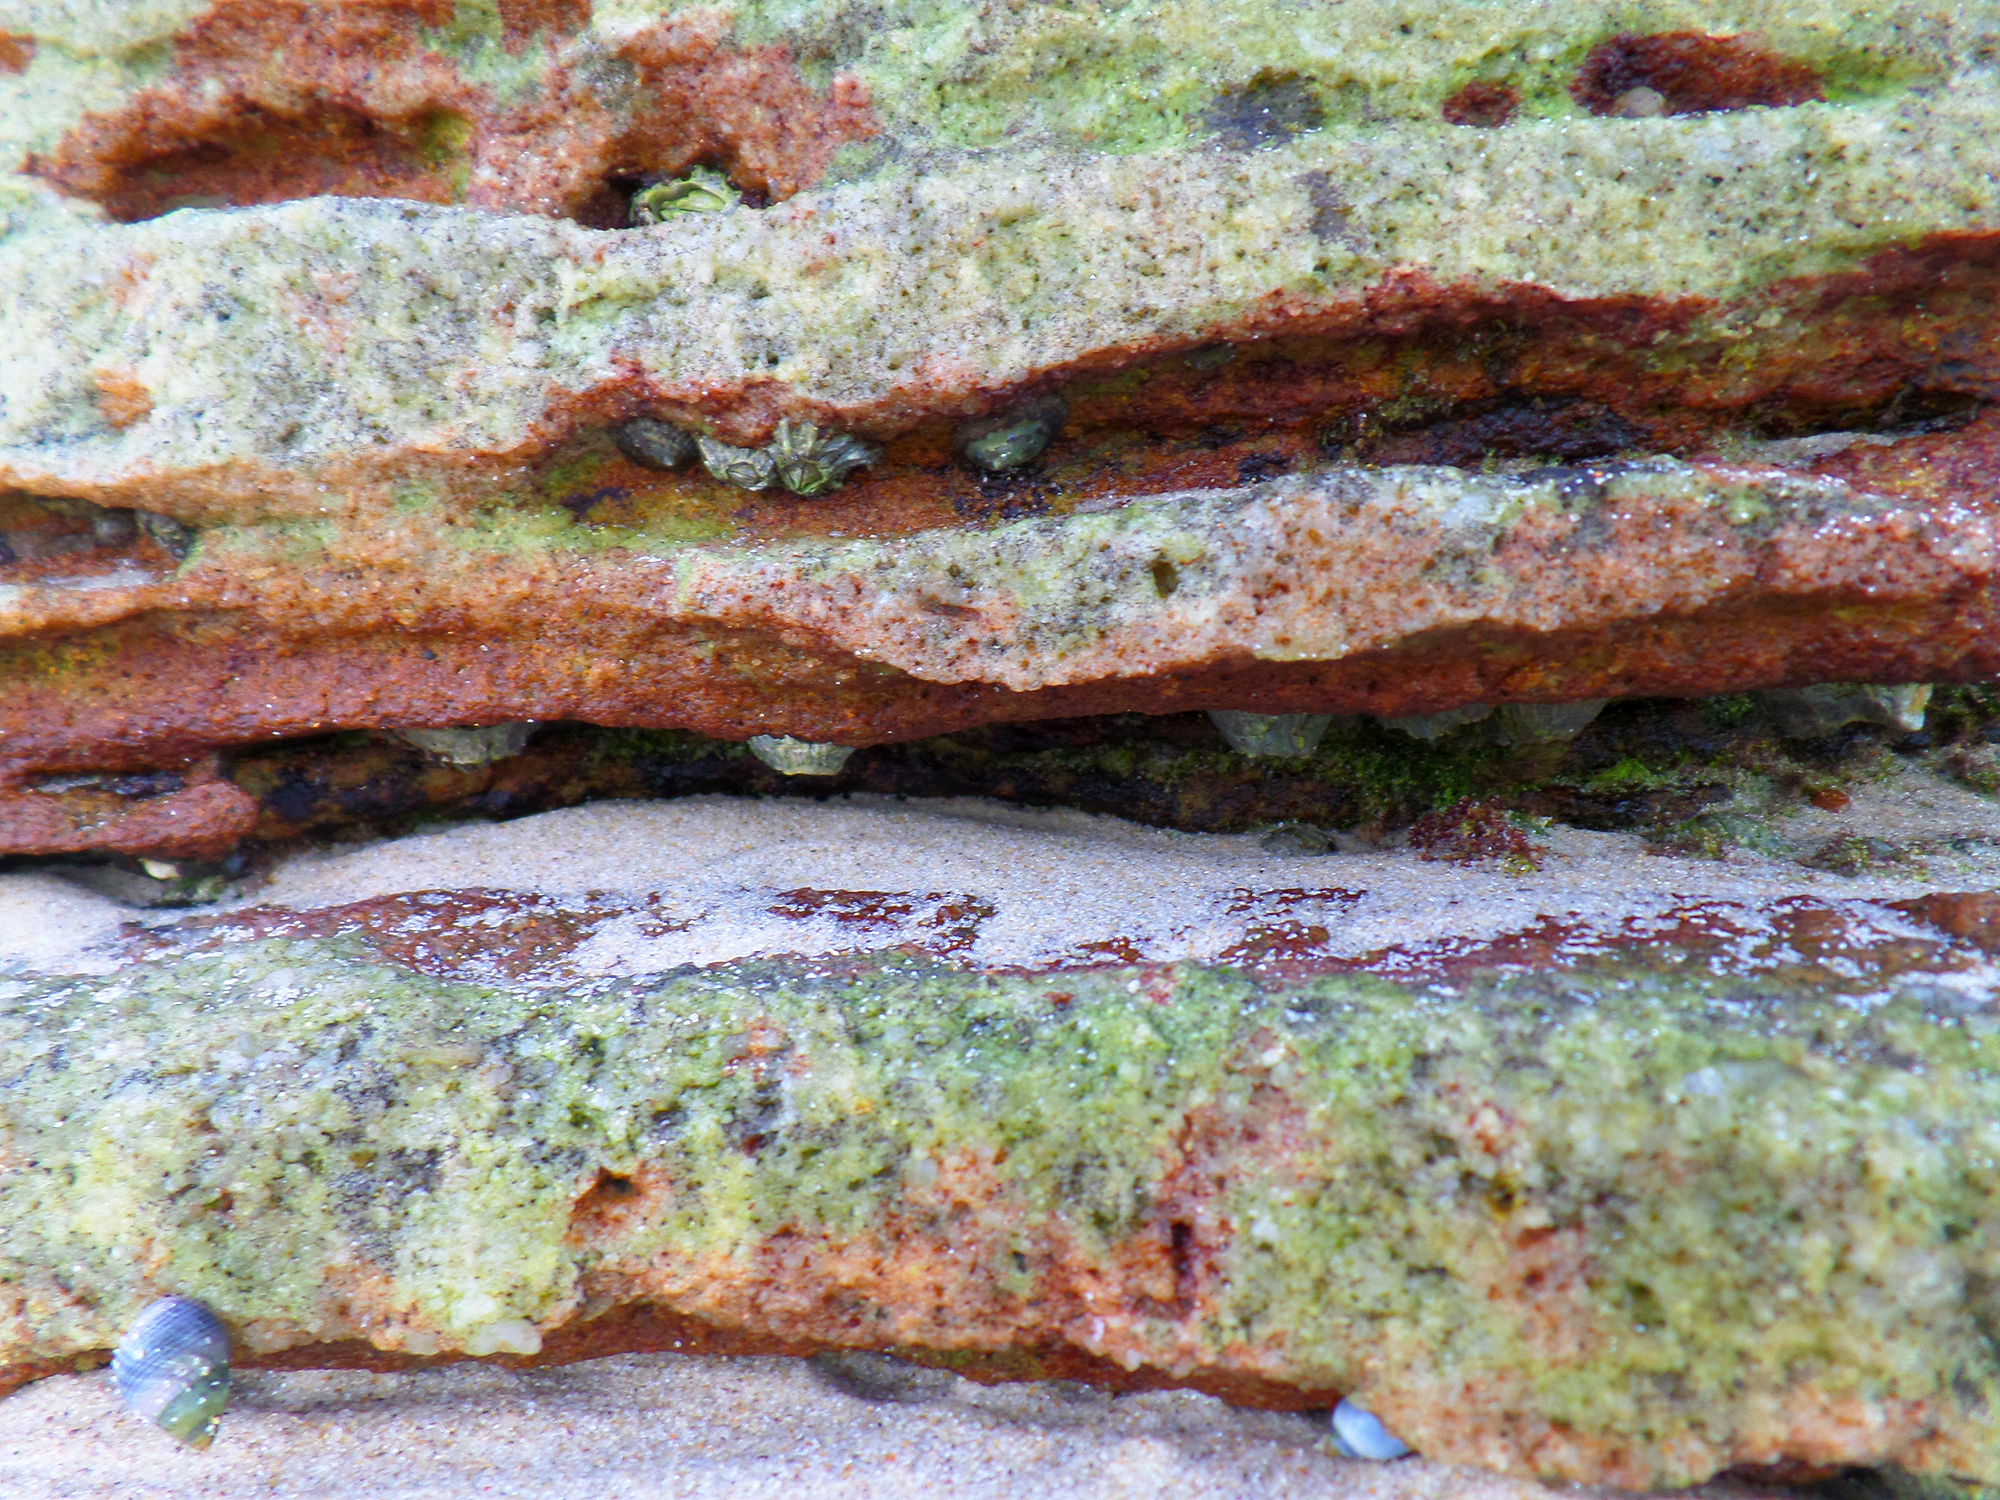
rock, leaf, stone, green, material, weathered, australia, nsw, bawleypoint, outdoors, geology